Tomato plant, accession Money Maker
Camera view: vertical (180 deg); turntable rotation: 30 degrees
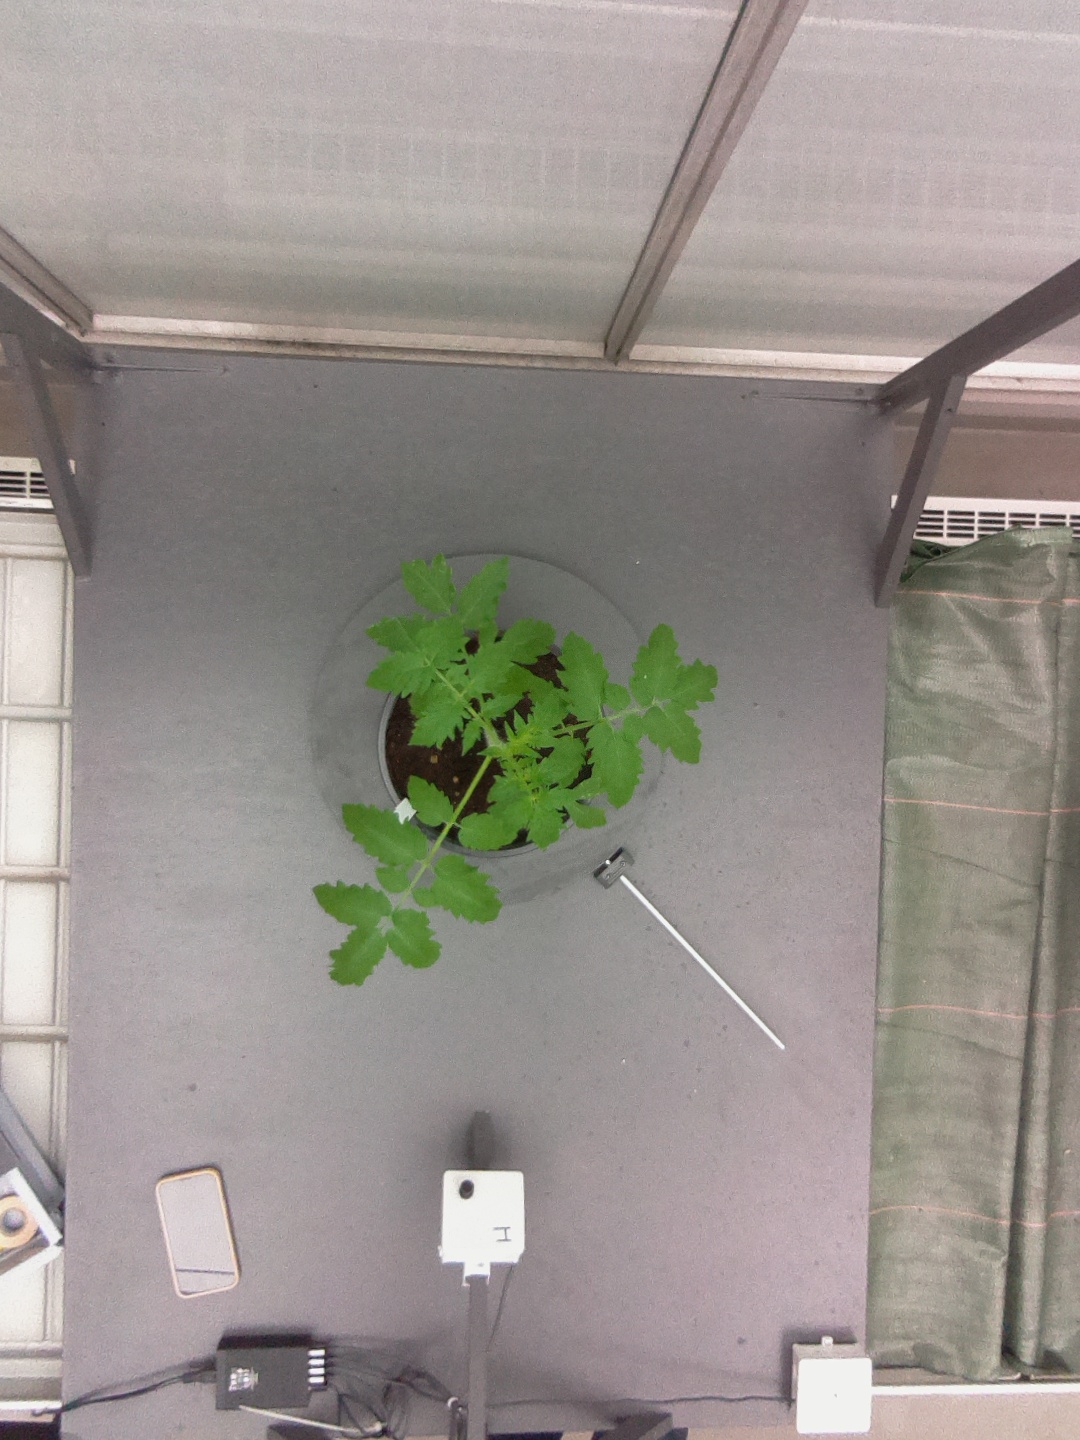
BBCH growth stage 13: 6 of true leaves visible